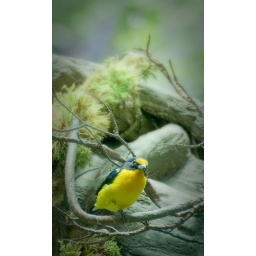
Lots of birds and butterflies in the Rainforest Exhibit at the SF Natural History Museum